Rudolph the Red-Nosed Reindeer (TV special)

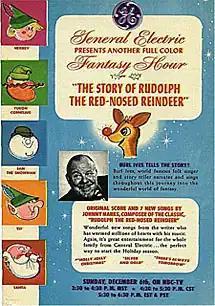
Original release advertisement

Rankin and Bass signed a deal with General Electric to cover the special's cost of $500,000. The contract only lasted for two broadcasts. To promote the special, a set of puppets was shipped from Japan to the United States and displayed at NBC Studios in Manhattan, New York City during the Christmas season.